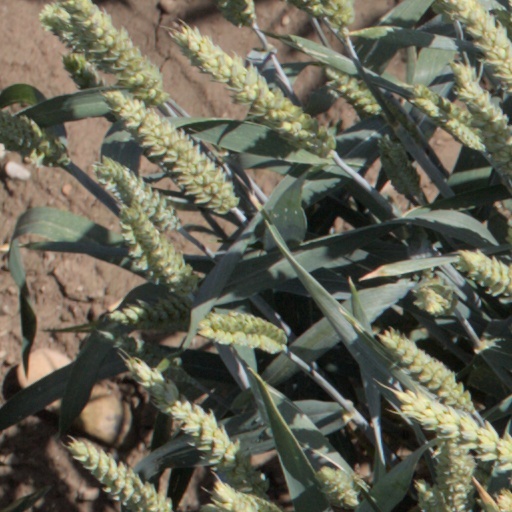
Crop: wheat